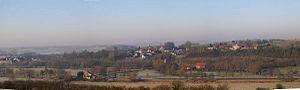
vue d'ensemble du village
Grand-Verly est une commune française située dans le département de l'Aisne, en région Hauts-de-France.